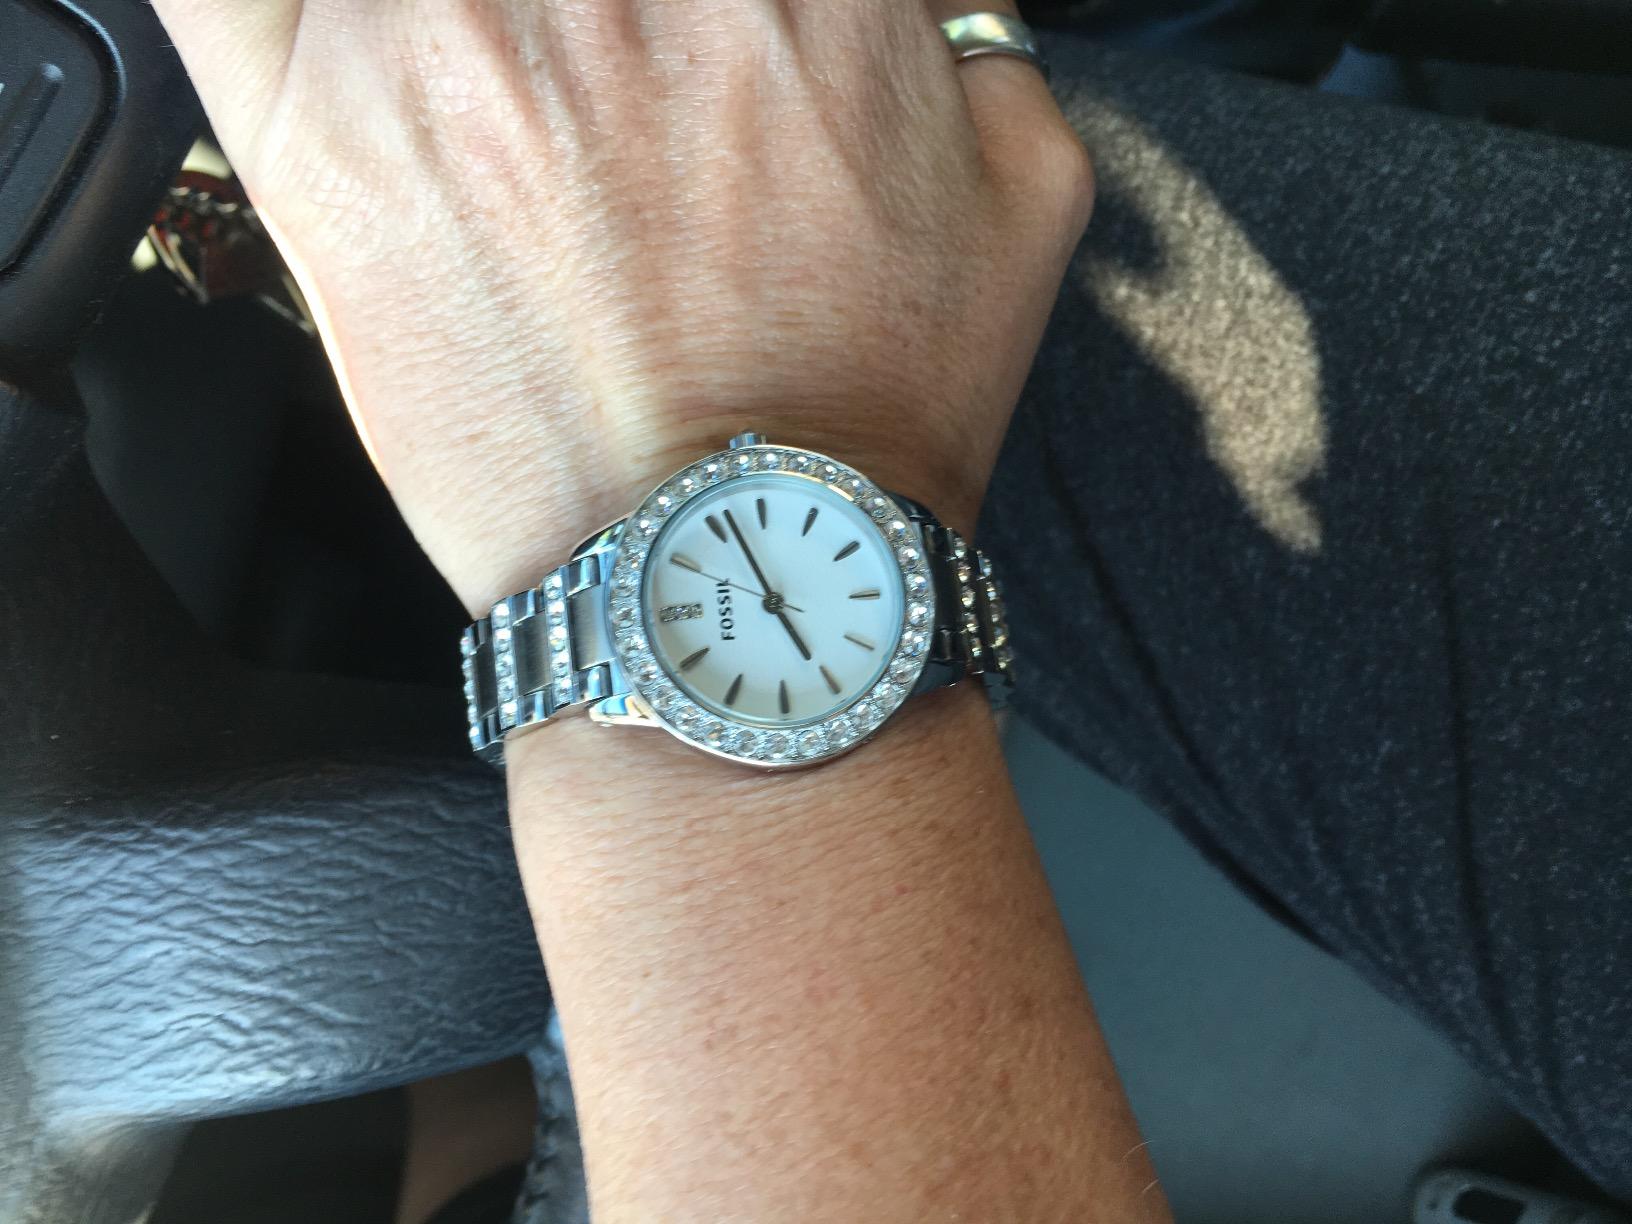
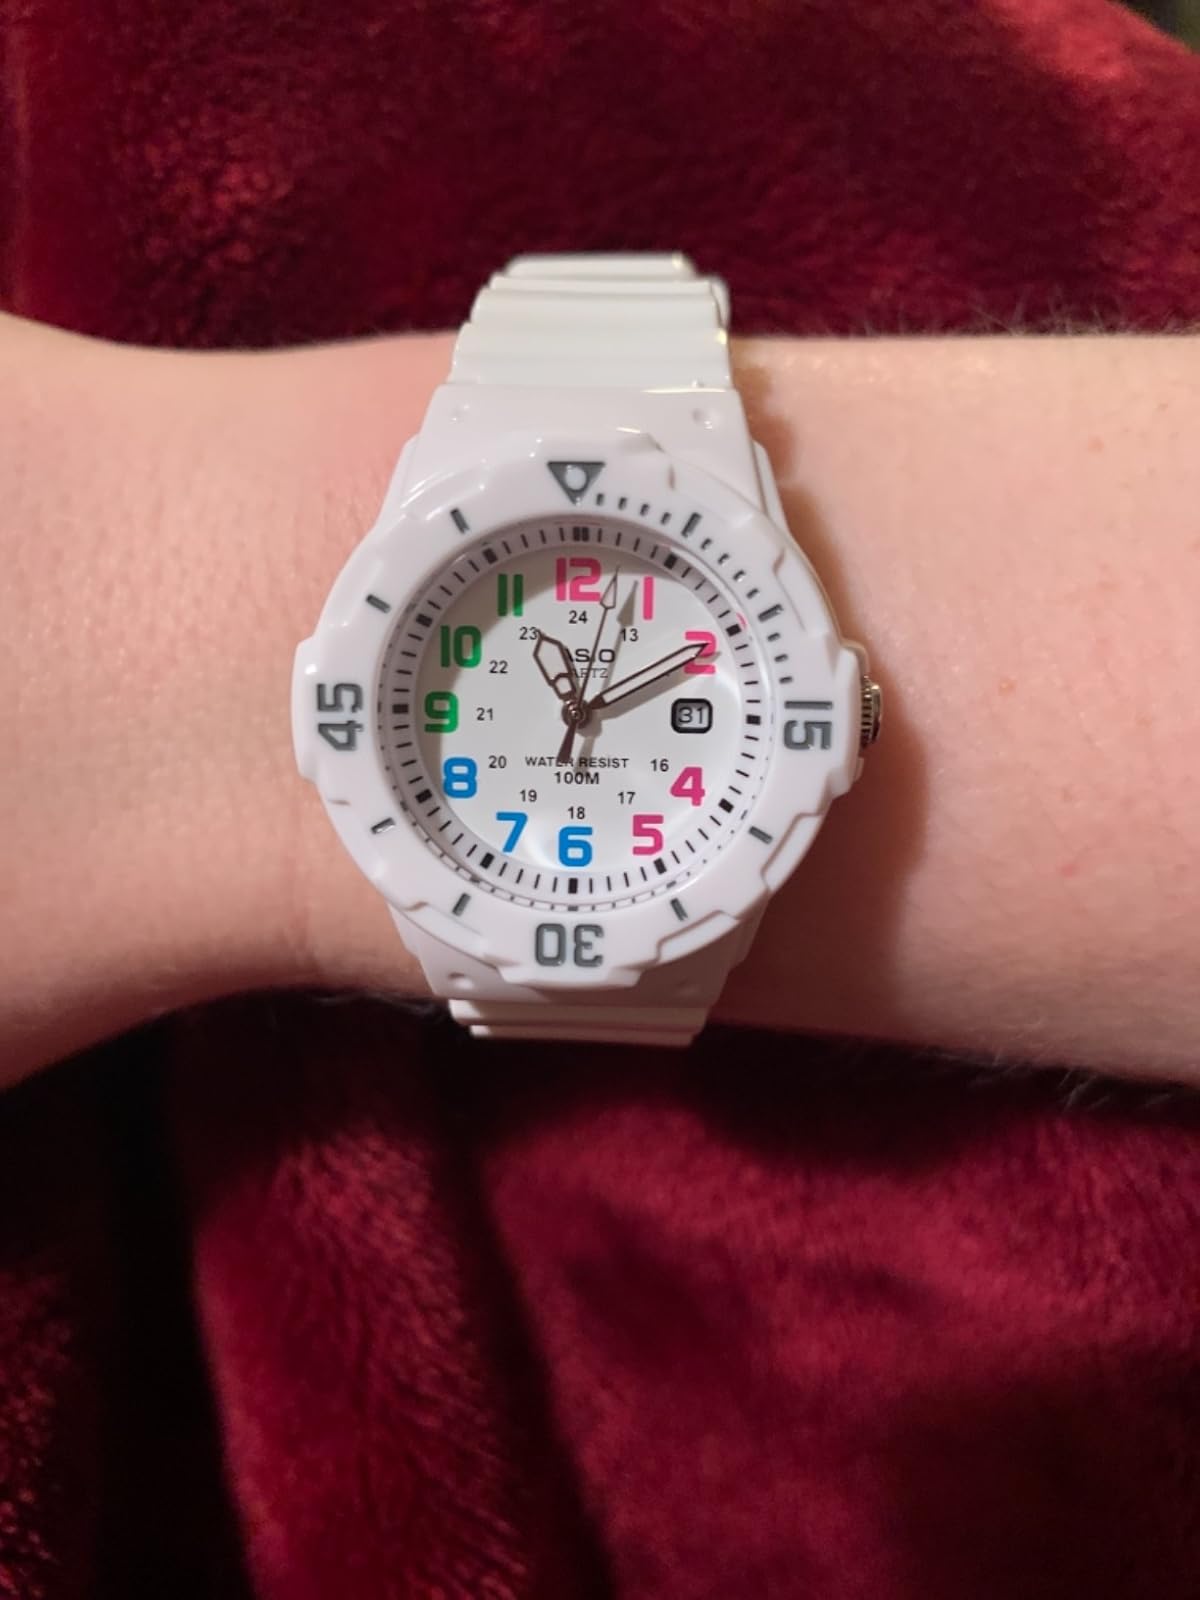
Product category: accessories_watch
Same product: no